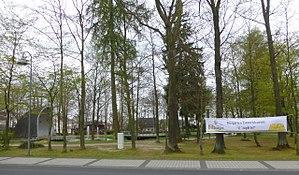
Emmelshausen est une municipalité et chef-lieu du Verbandsgemeinde Emmelshausen, dans l'arrondissement de Rhin-Hunsrück, en Rhénanie-Palatinat, dans l'ouest de l'Allemagne. La localité se situe à 6 km du Rhin au sud de Boppard et de Coblence et à l'ouest de Sankt Goar.